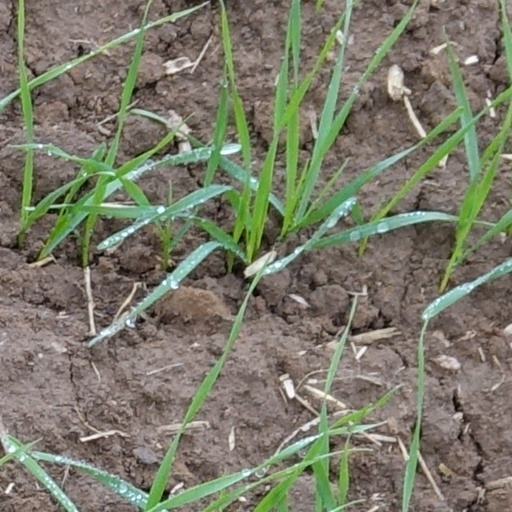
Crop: wheat